Clone trooper

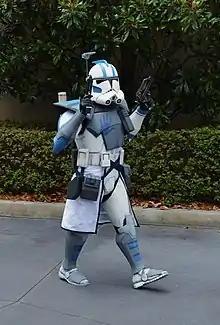
Corporal Echo cosplay

In writing "The Empire Strikes Back", Leigh Brackett's first draft of the film initially developed Lando Calrissian as a clone from a planet of clones involved in the Clone Wars mentioned in "A New Hope" and were nearly made extinct by the war, but this concept was not featured in the final film. George Lucas later came up with the alternate concept of an army of clone shock troops from a remote planet used by the Republic in the war that followed. Lucas intended for the prequel trilogy to depict the evolution of the galaxy's fighting forces, and the clone troopers were the step after flawed battle droids.